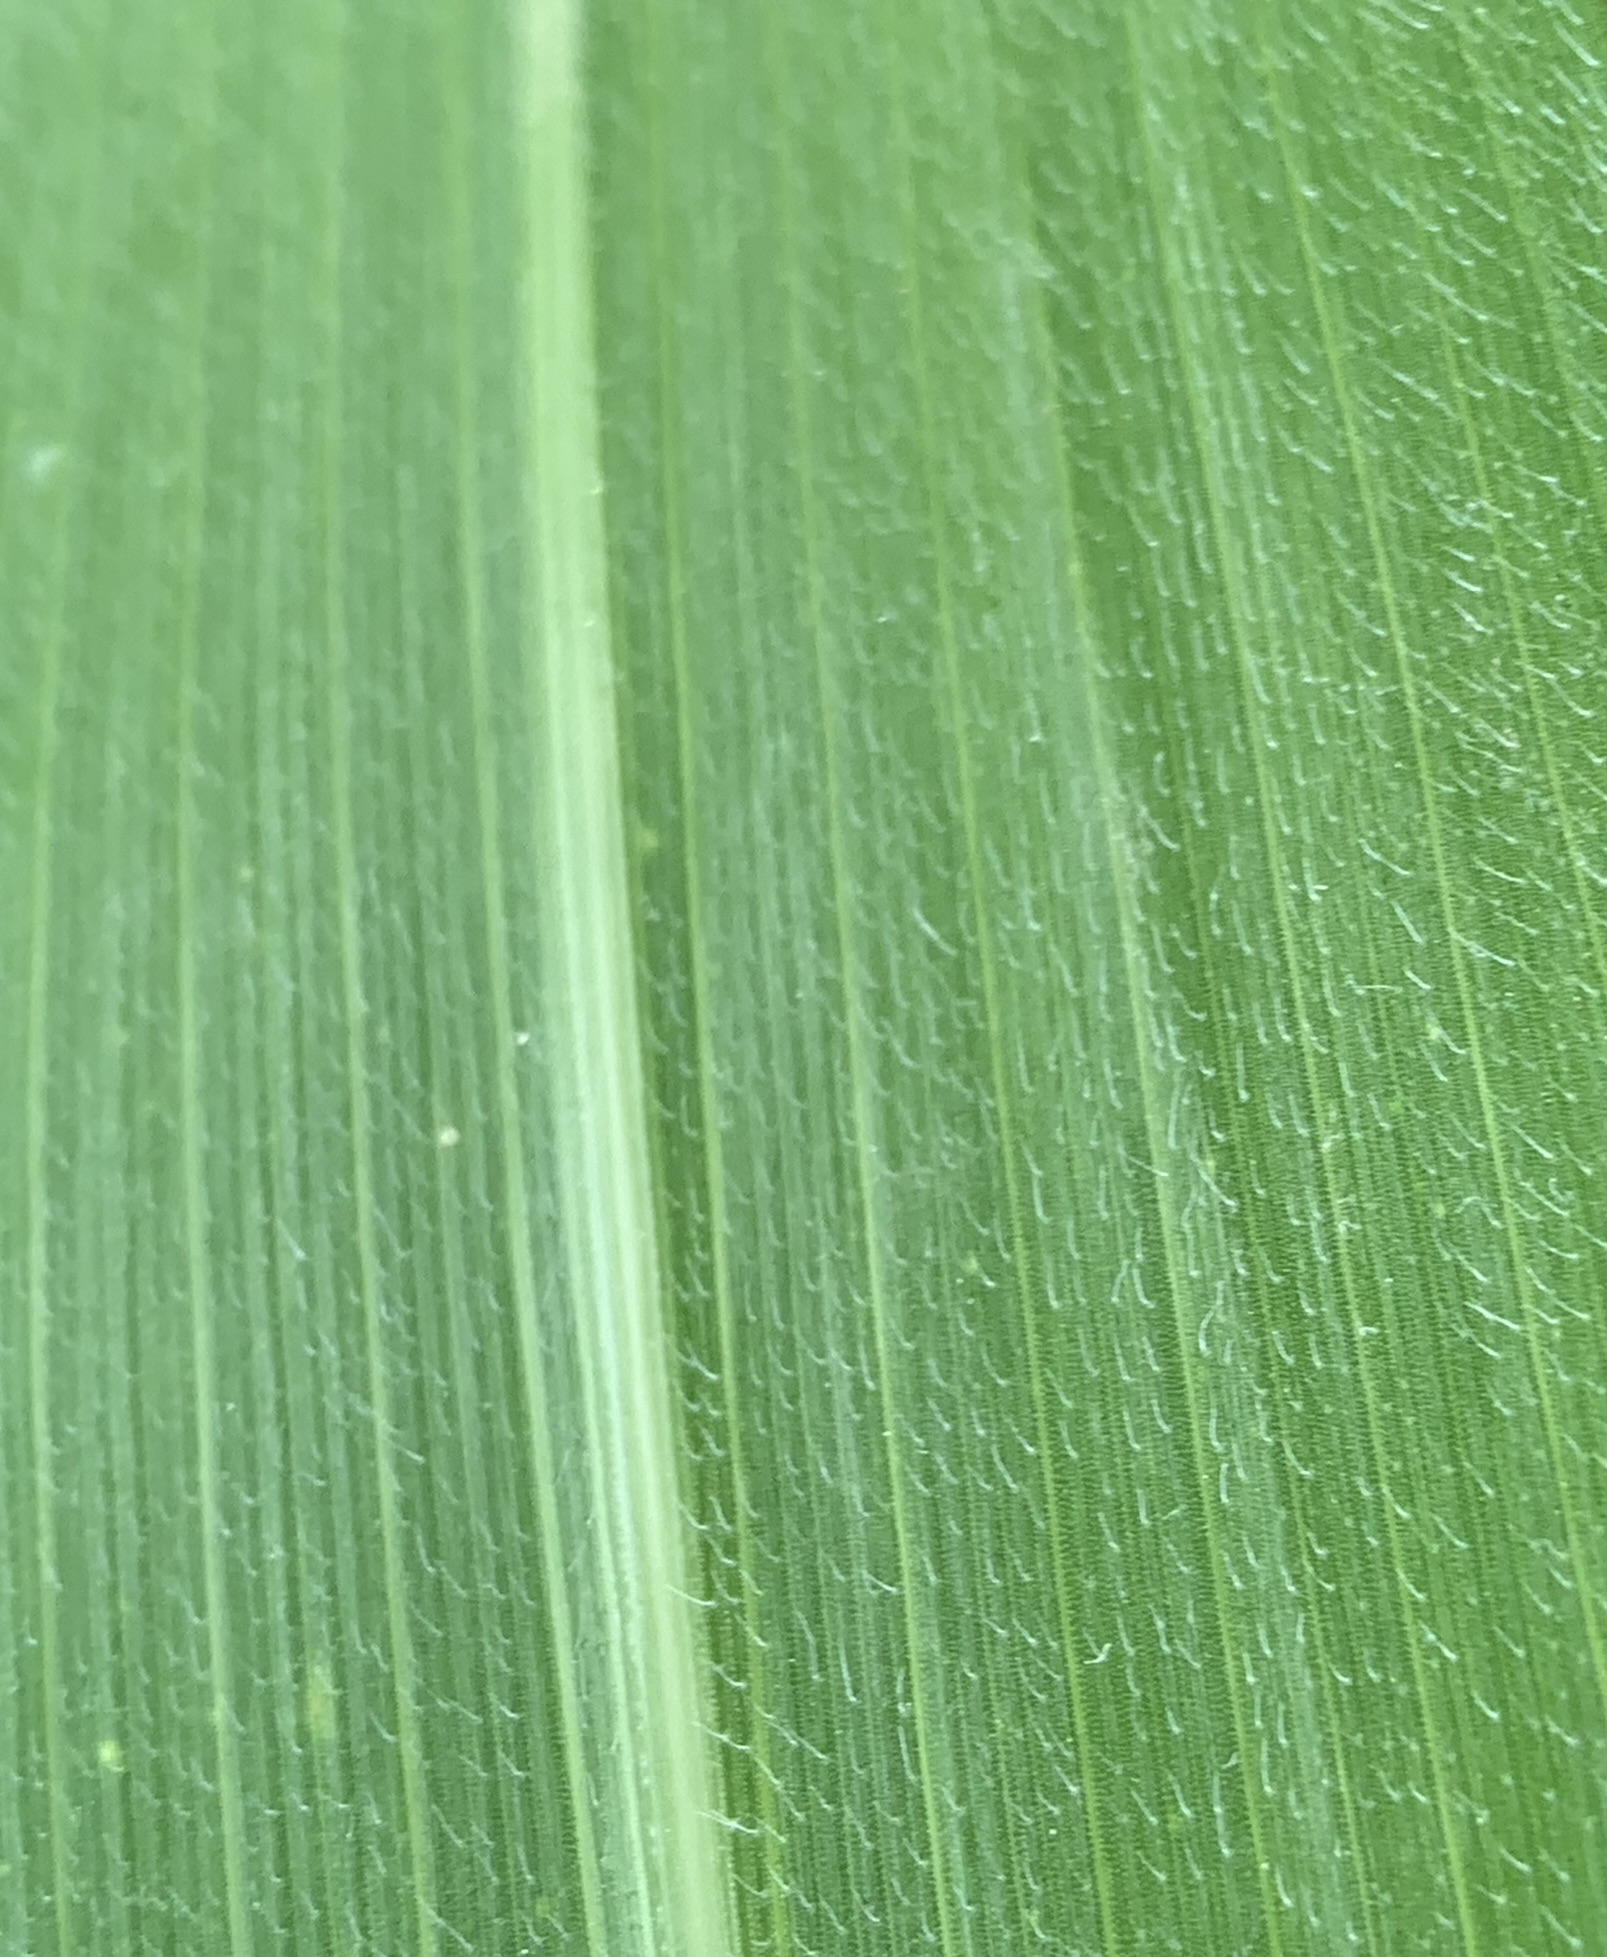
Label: Healthy